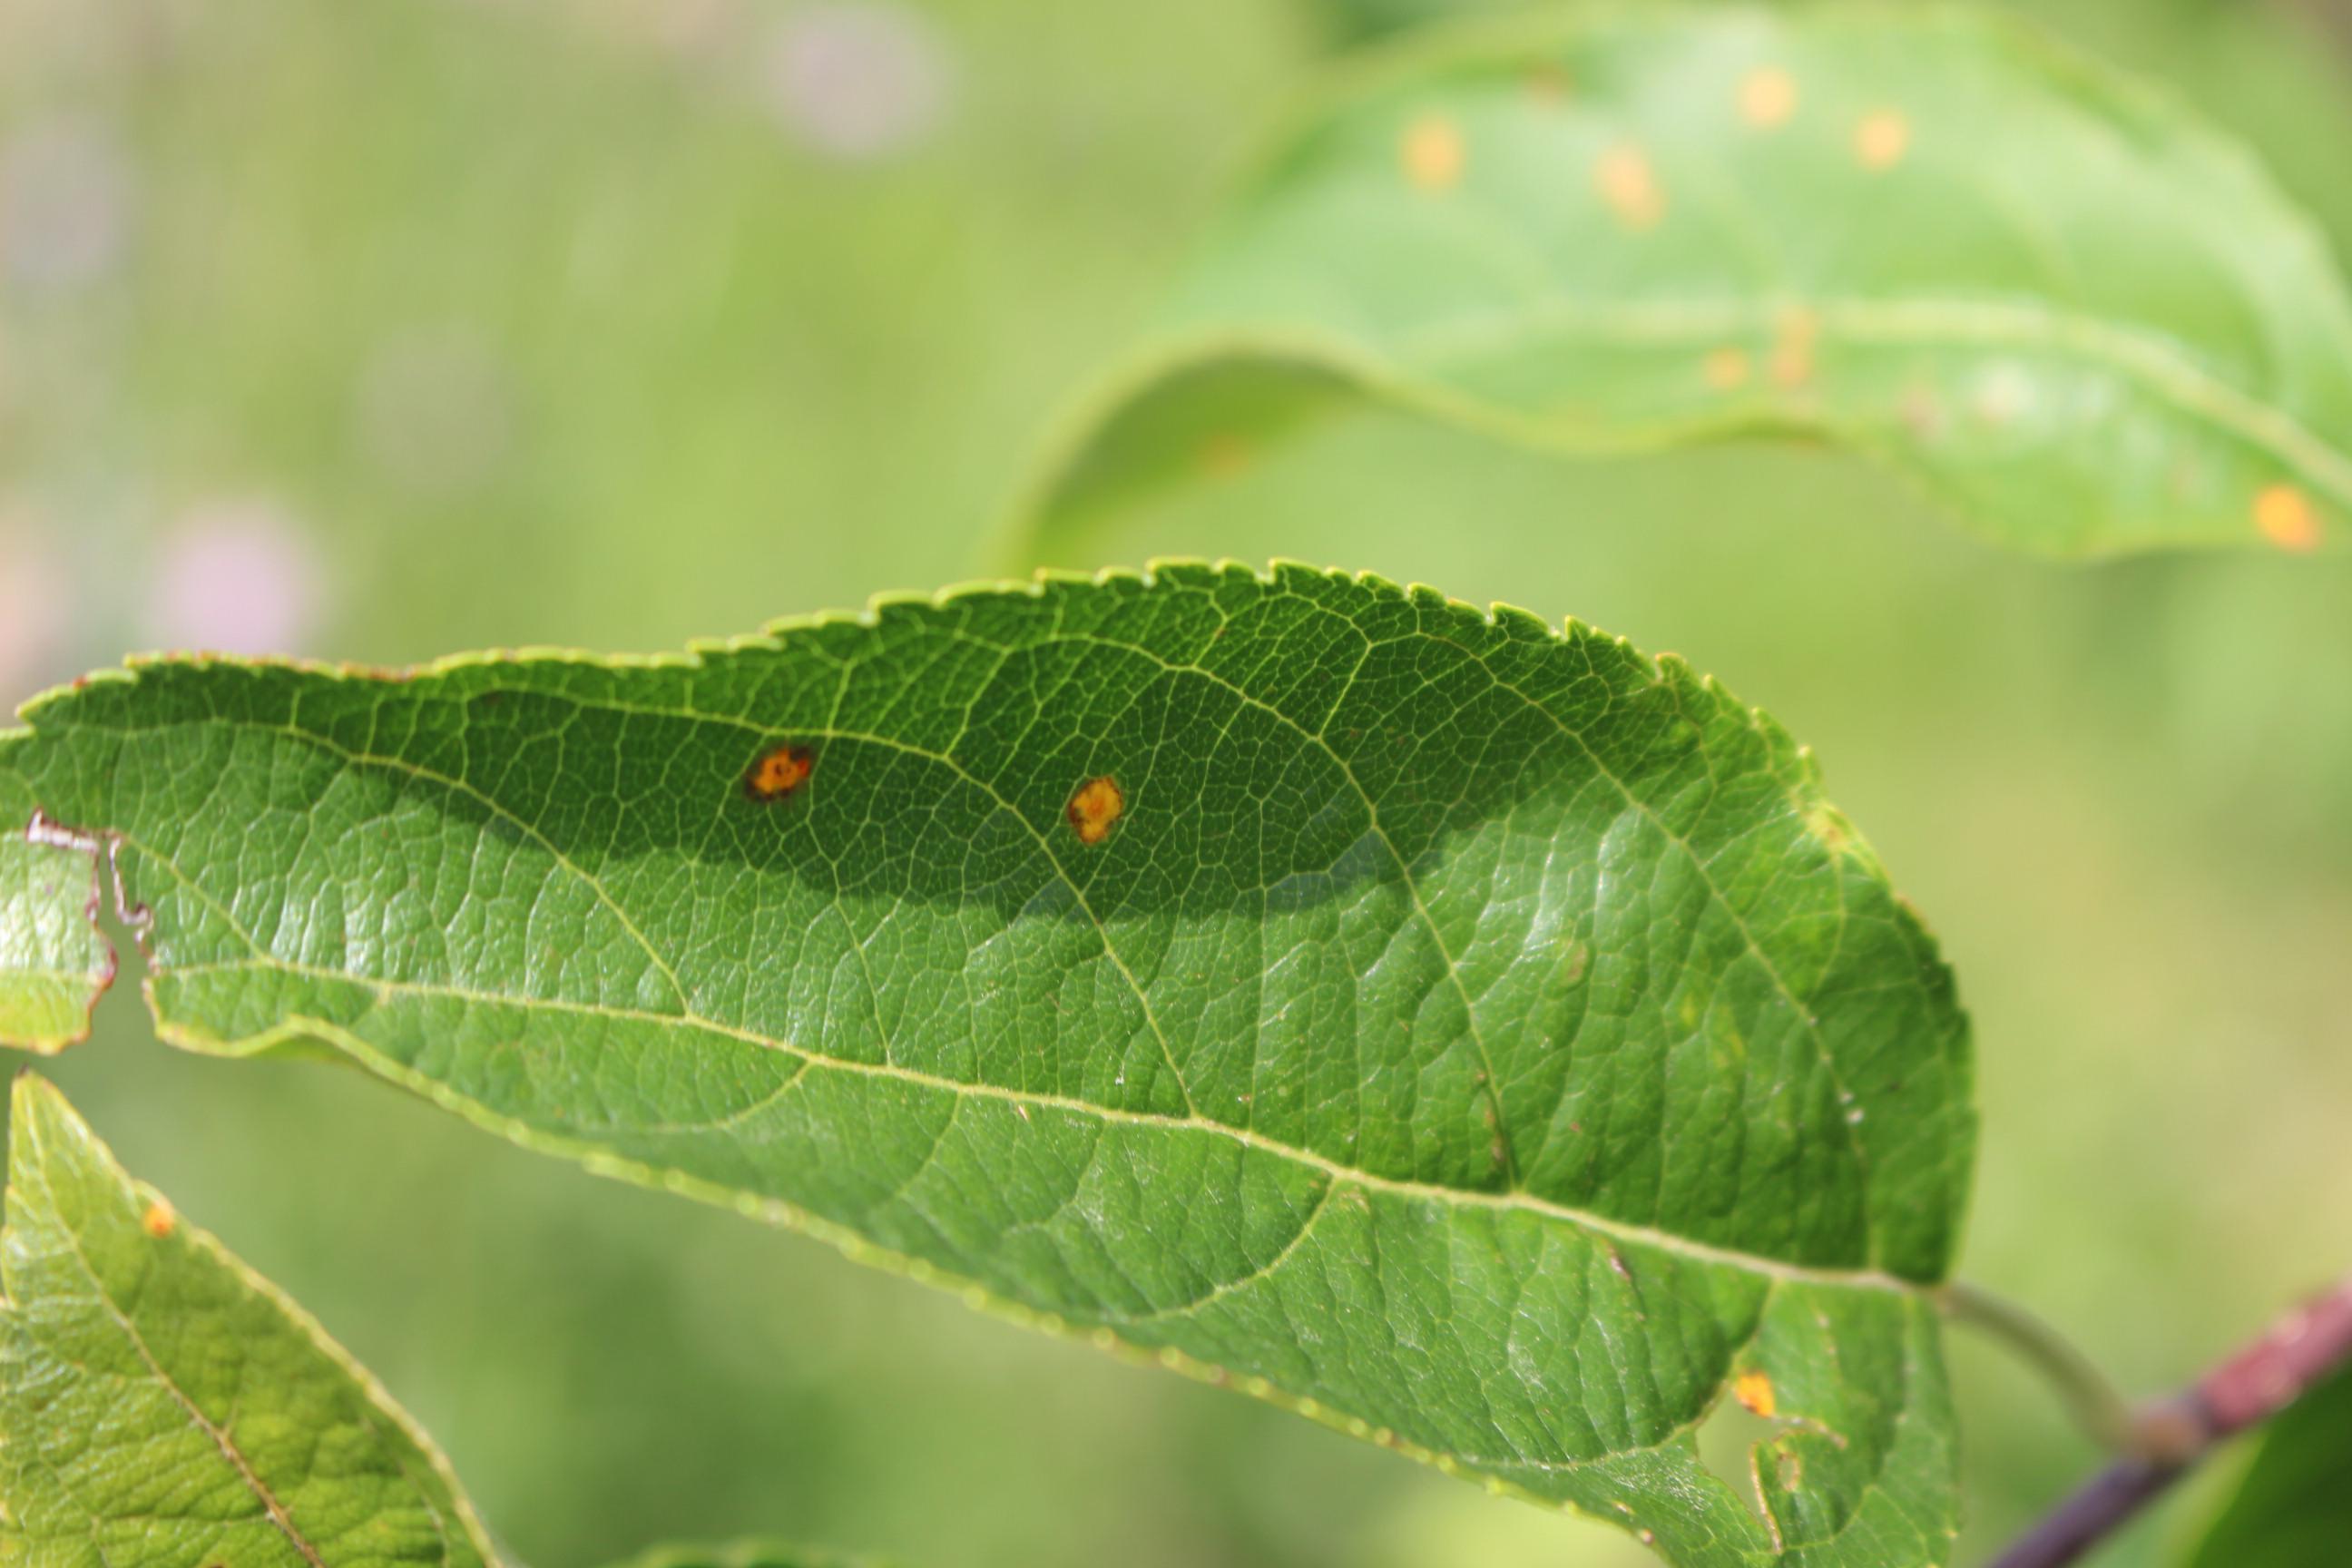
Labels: rust